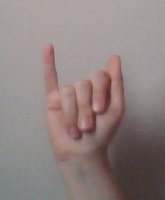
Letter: meem